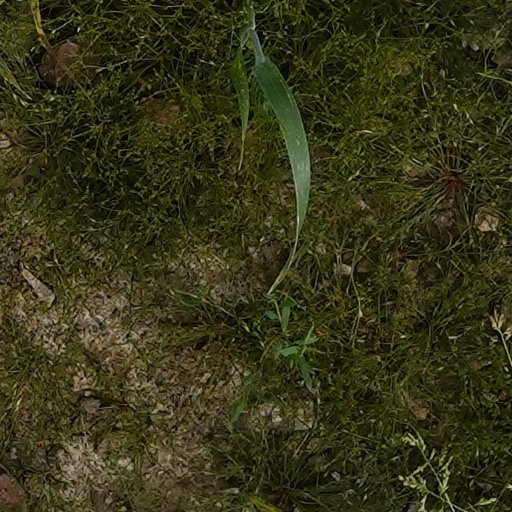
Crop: wheat